Samuel Ford Whittingham

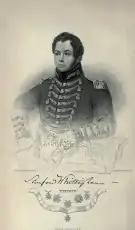
Sir Samuel Ford Whittingham

Lieutenant-General Sir Samuel Ford Whittingham, (29 January 1772 – 19 January 1841), whose Christian names were contracted by himself and his friends into "Samford", was a British and Spanish army officer during the Napoleonic Wars. Following the conflict he served in the British Army predominantly in India.